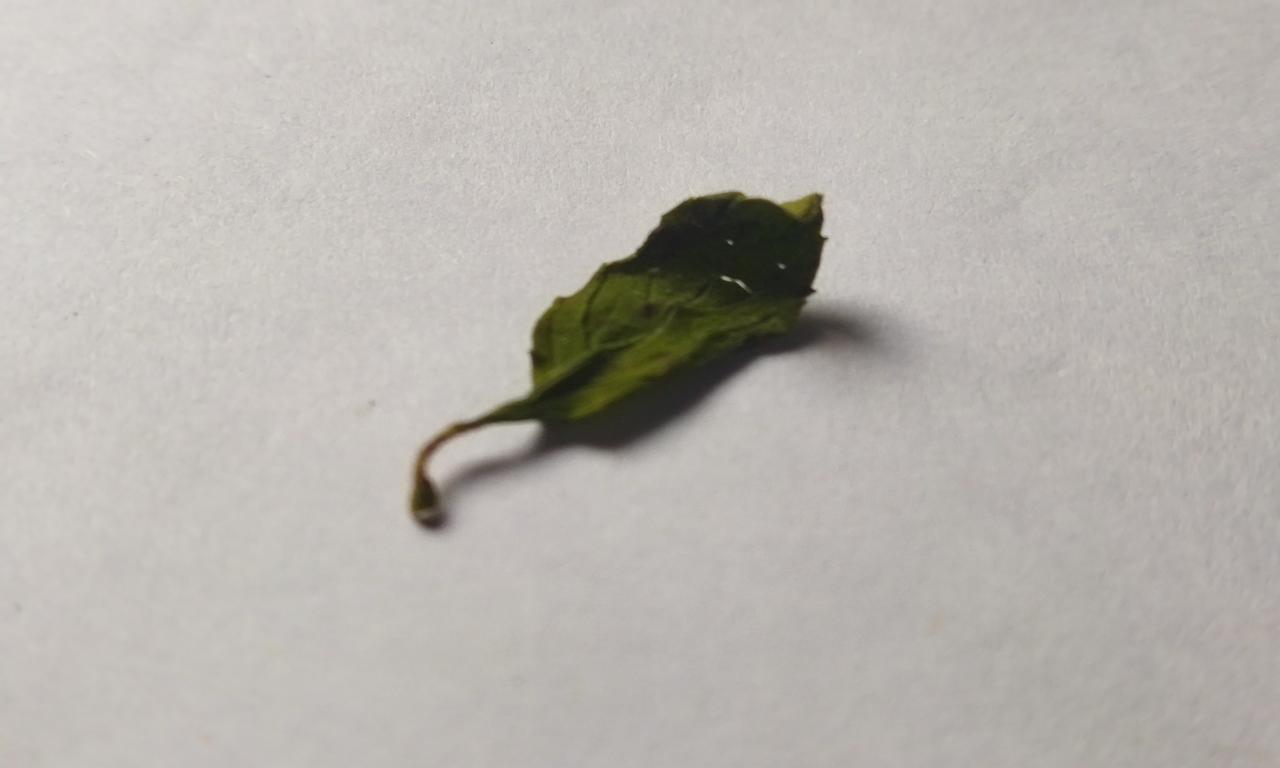
Label: Dried